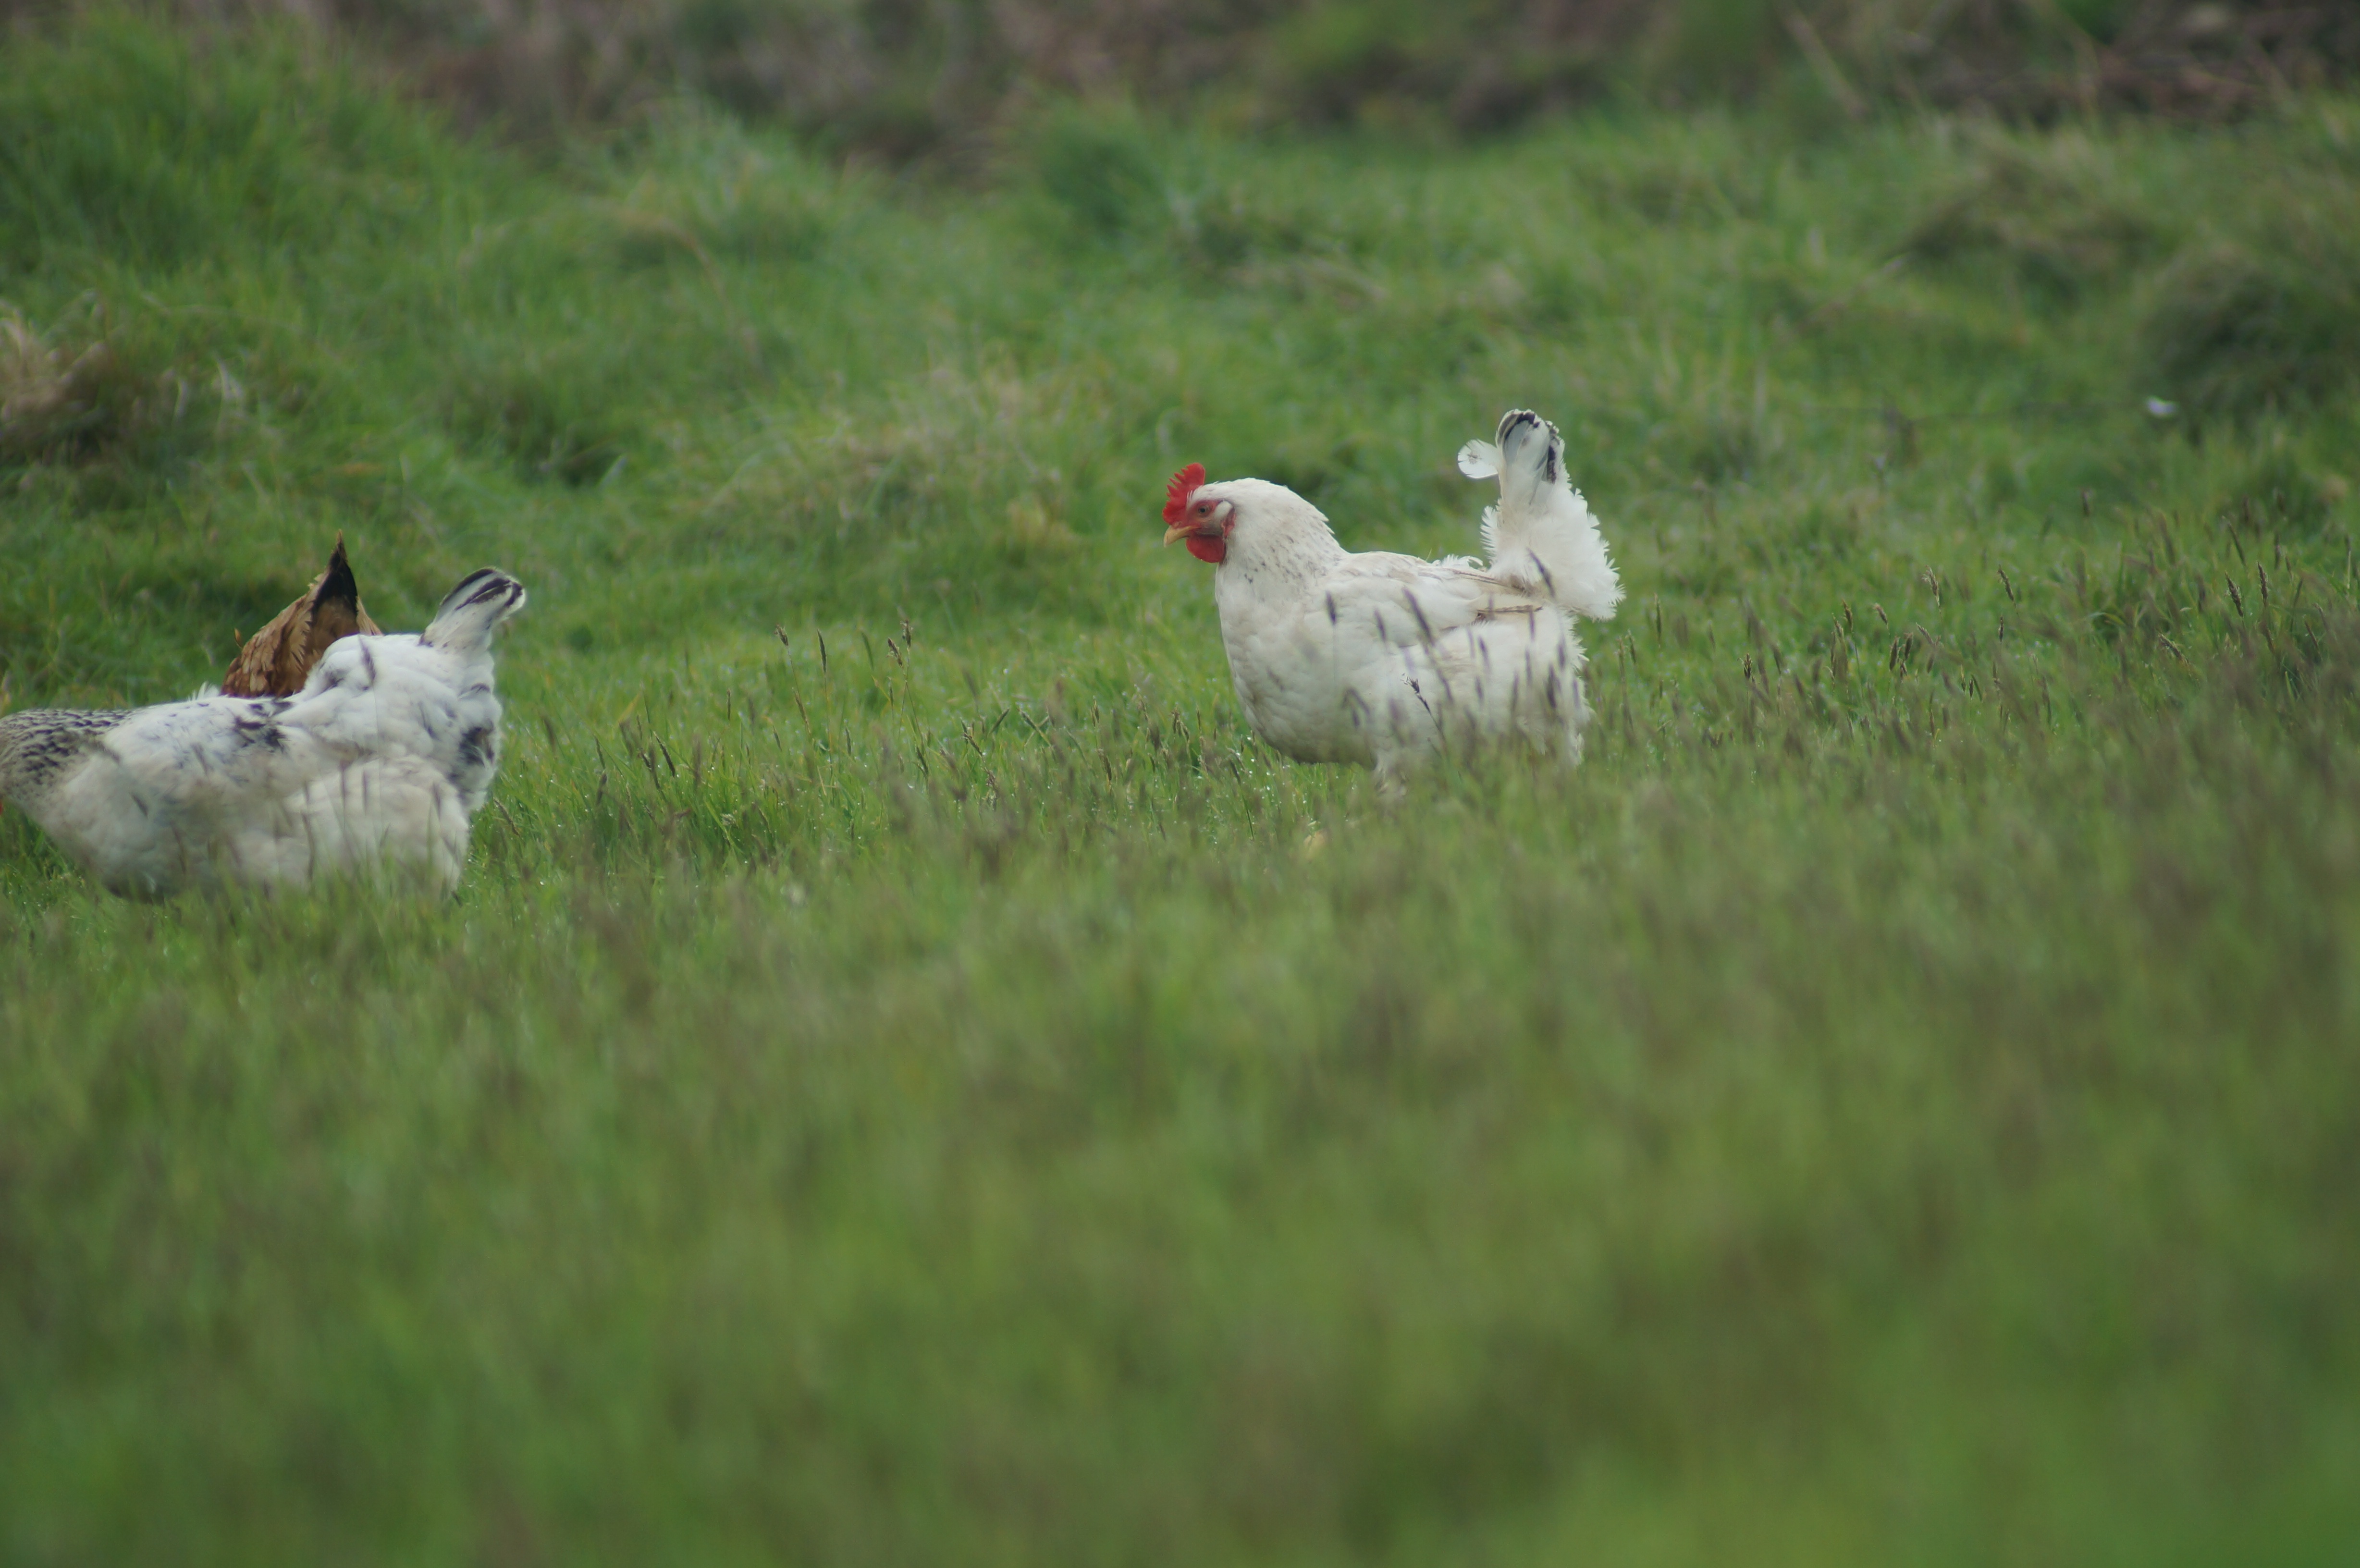
grass, bird, field, farm, meadow, prairie, wildlife, pasture, sheep, fauna, hen, grassland, vertebrate, habitat, rural area, natural environment